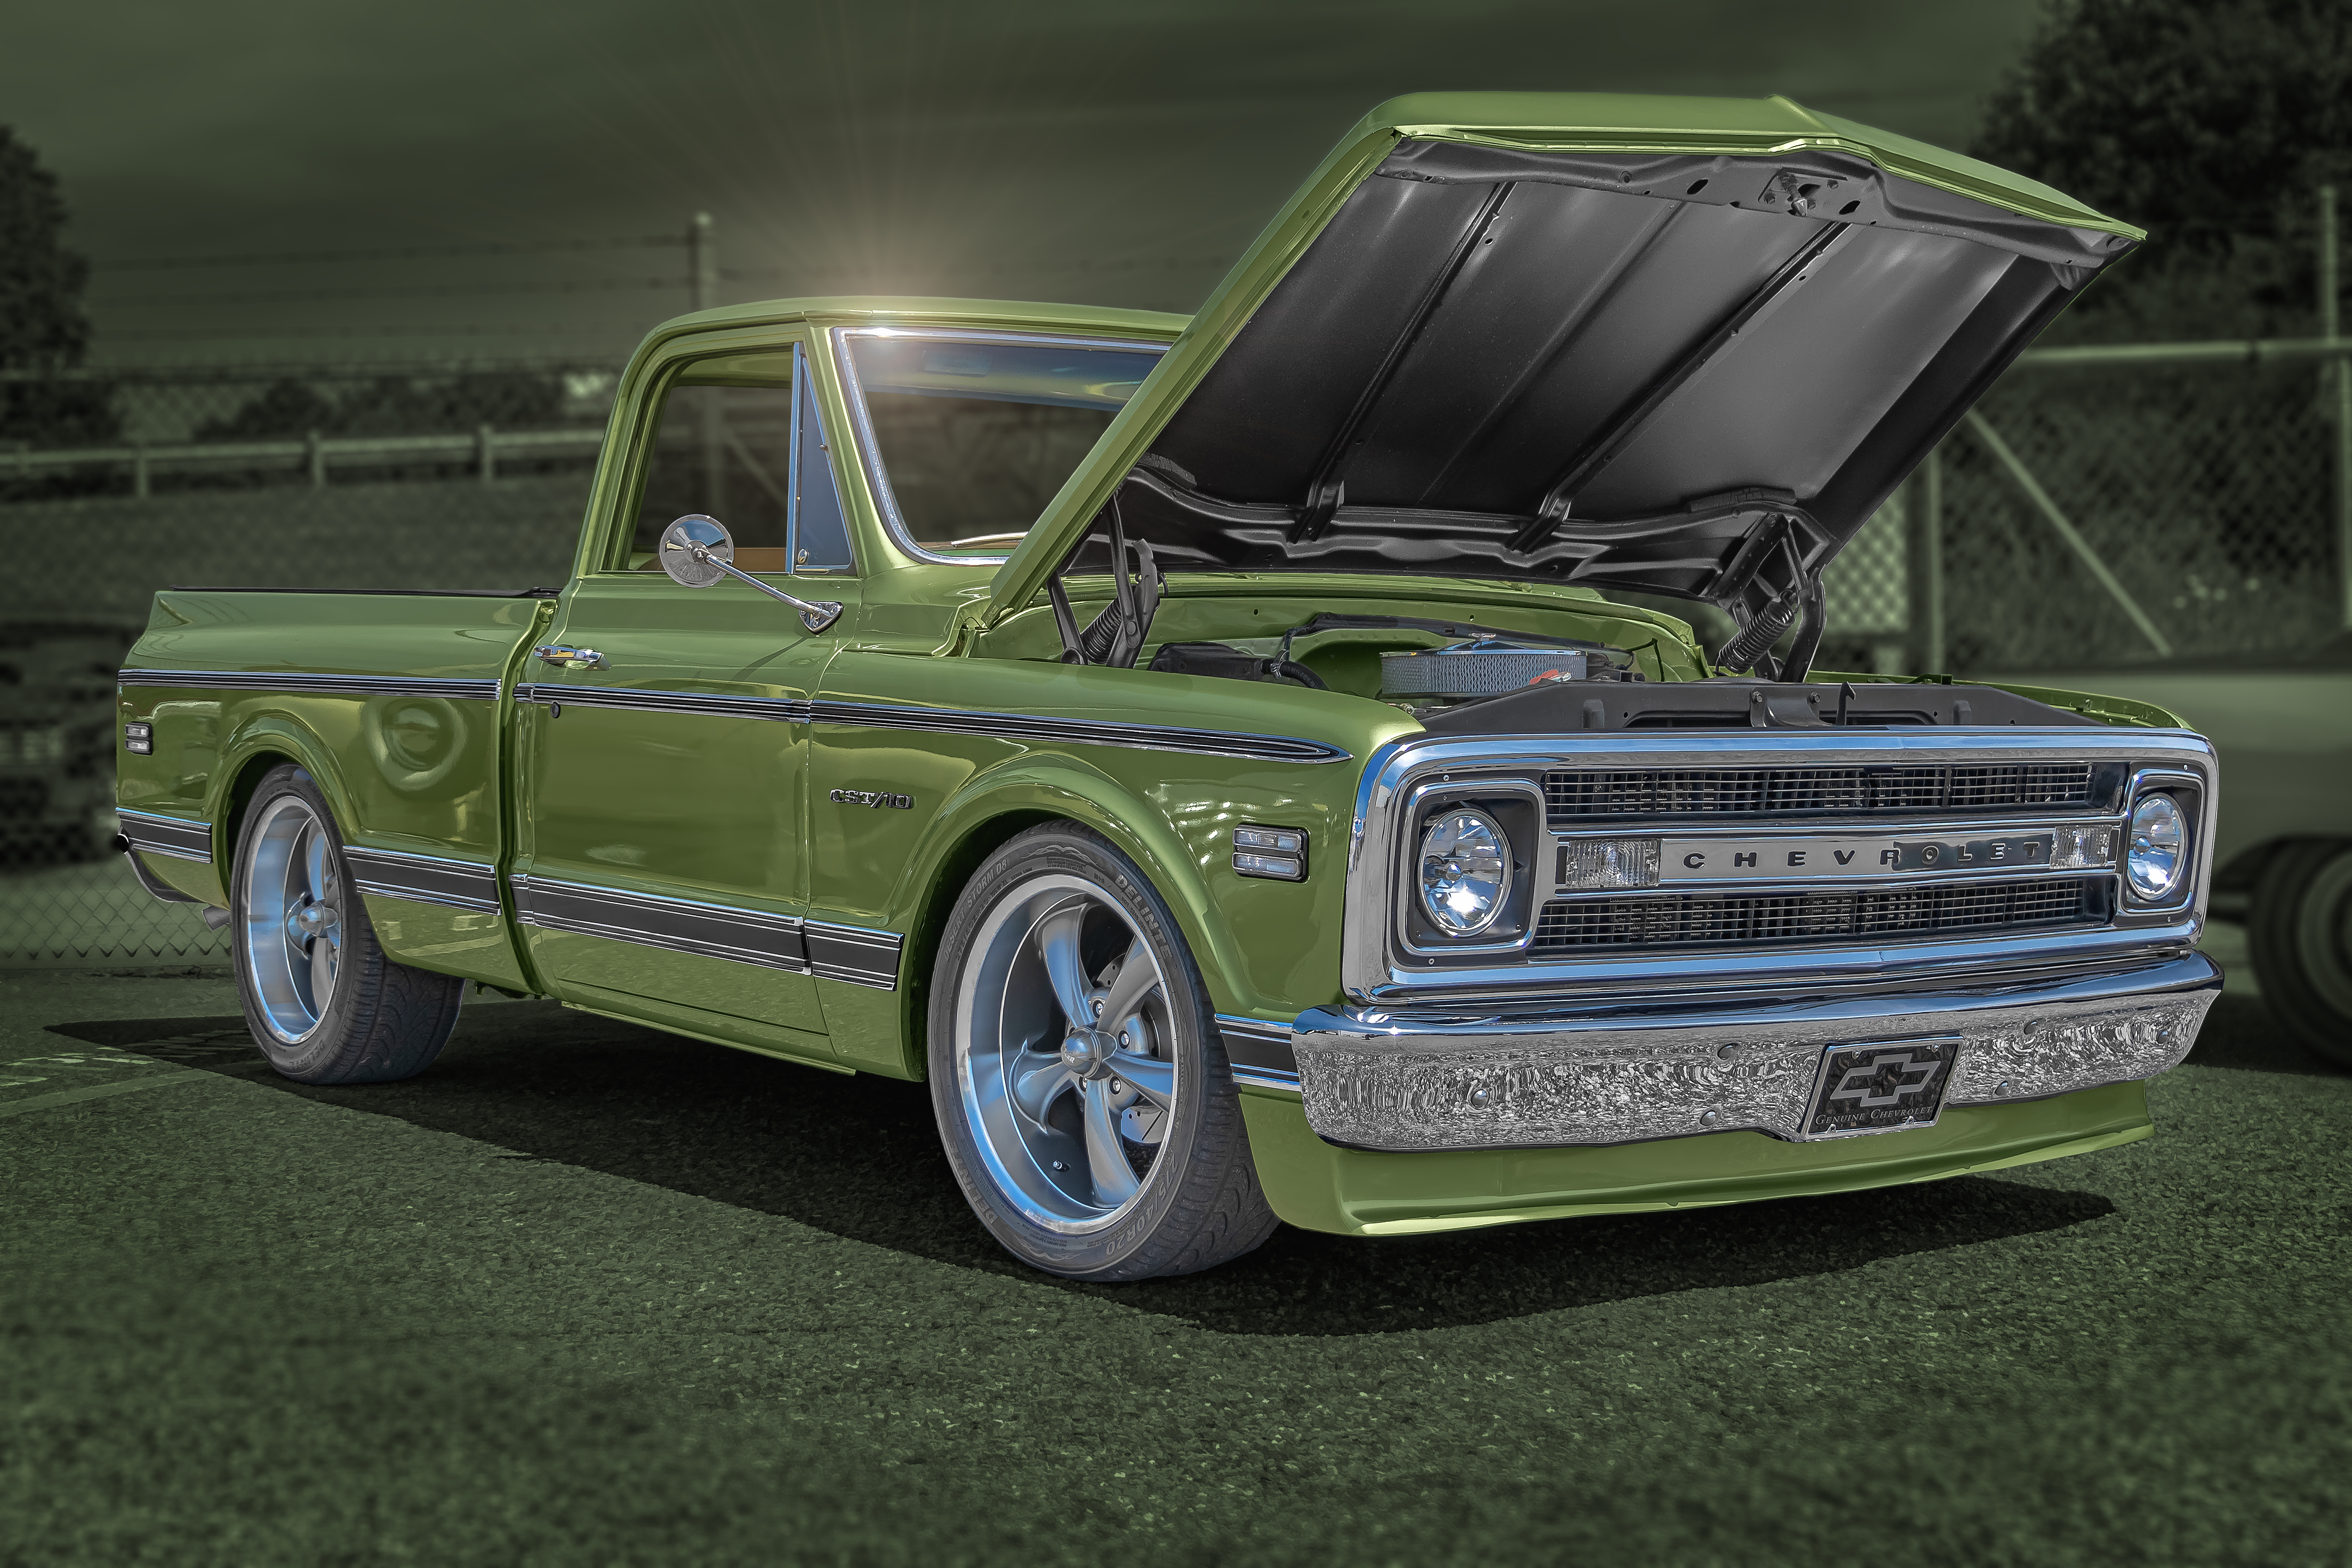
geotagged, newton, north carolina, united states, 2019 Dale Earnhardt Chevrolet Auto Show, 2019 Dale Earnhardt Chevrolet Car Show, 2019 The Dale Earnhardt Chevrolet Car Show Newton North Carolina, america, American Car Show, American Classic Car, American Muscle Car, auto, automobile, automotive photography, Automotive Portrait, Bad Ass Truck, car photo, car photography, Car Photos, Car Portrait, Car Portraiture, car show, Car Show Photography, Carolina Car Show, Catawba County, Catawba County NC, Catawba County North Carolina, chevrolet, Chevrolet CST 10, Chevrolet Dealership, classic, classic auto, classic automobile, classic car, Classic Chevrolet Pickup, Classic Chevrolet Truck, classic truck, Classic Vehicle, coche, Dale Earnhardt Car Show, Dale Earnhardt Chevrolet, Dale Earnhardt Chevrolet Car Show 2019, Heartbeat Of America, Highway 16 North Carolina, NC Car Show, Newton NC, North Carolina Car Show, Photoshop Lens Blur, pickup, The Dale Earnhardt Chevrolet Auto Show, usa, vehicle, vendimia, voiture, World Cars, land vehicle, car, motor vehicle, pickup truck, truck, custom car, automotive wheel system, rim, wheel